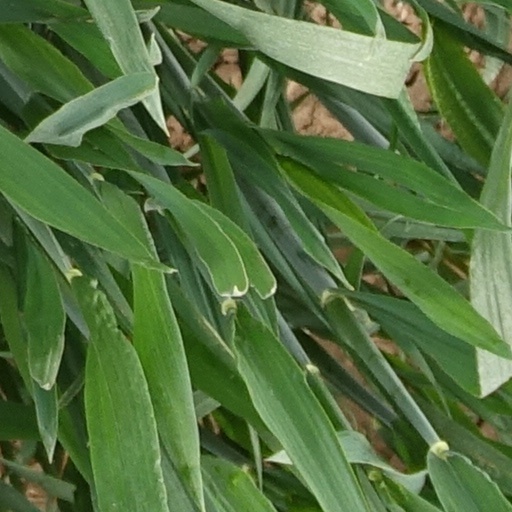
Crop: wheat